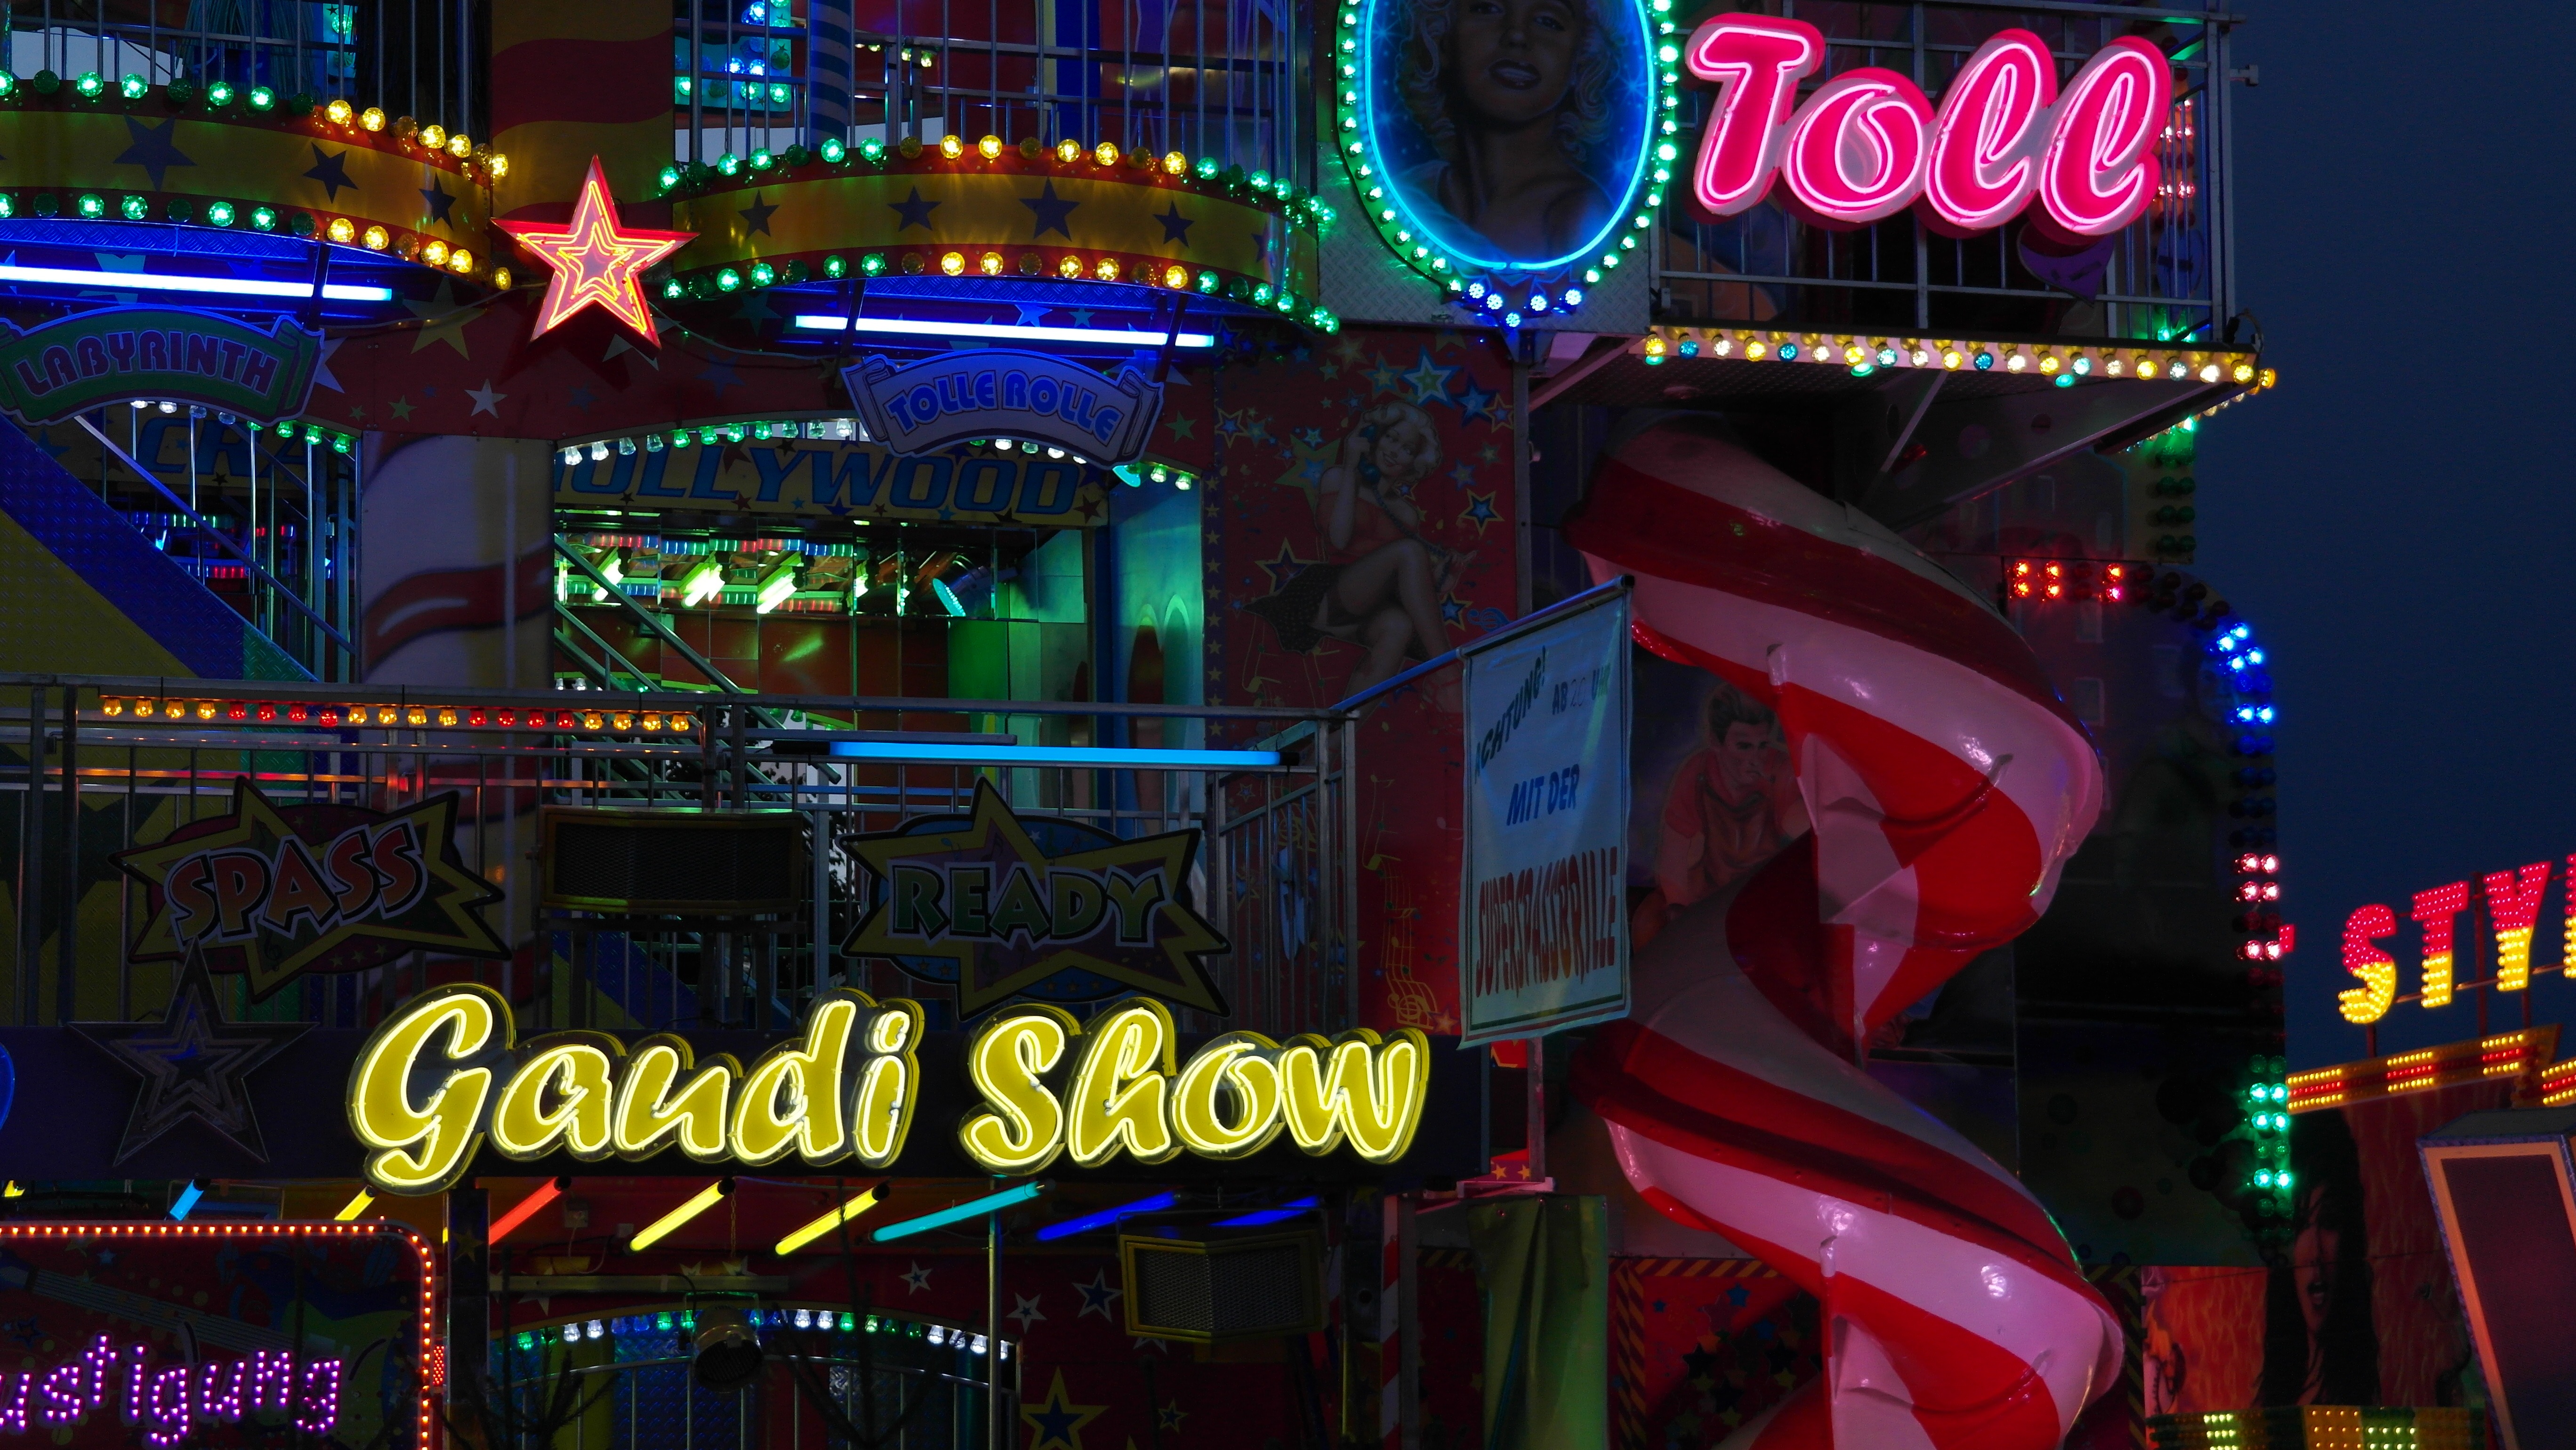
night, ride, carousel, signage, neon, celebrate, neon sign, festival, fun, fair, screenshot, nightclub, folk festival, year market